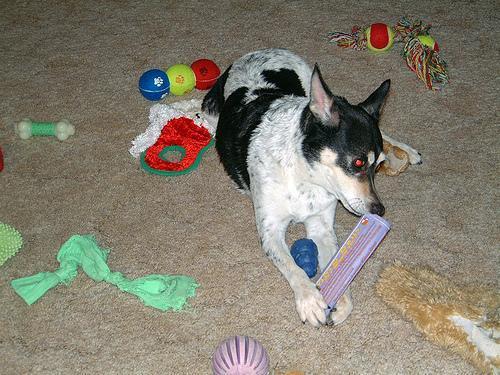
toy_terrier